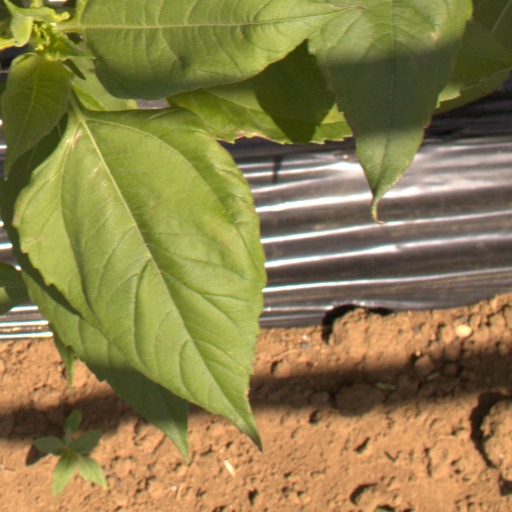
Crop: Jerusalem artichoke